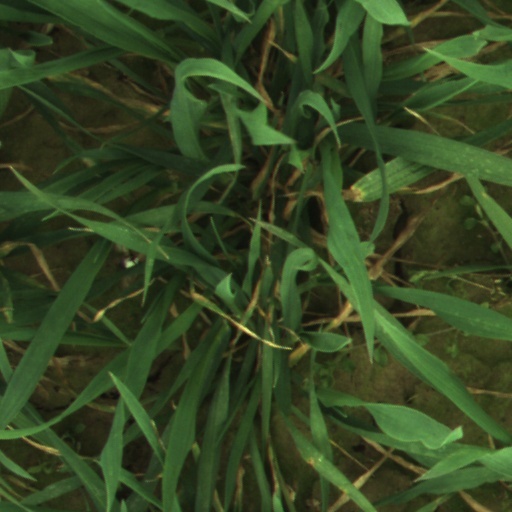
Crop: wheat